The Ragged-Trousered Philanthropists

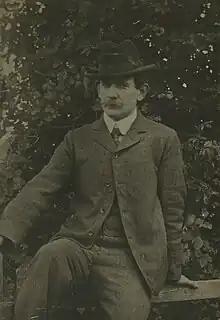
Robert Noonan, c. 1908

Noonan was the illegitimate son of Mary Ann Noonan and Samuel Croker, a retired magistrate. He was born in Dublin in 1870 and settled in England in 1901 after a short spell living and working in South Africa. He chose the pen name Tressell in reference to the trestle table, an important part of his kit as a painter and decorator.